Flexity Outlook (Toronto)

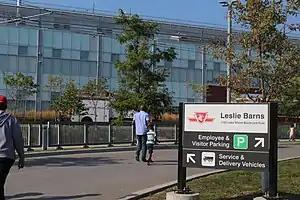
Leslie Barns maintenance and storage facility, which opened in 2015

As of early 2019, Flexity Outlook streetcars have not been meeting expectations for reliability. The mean distance between failures (MDBF) for Flexity streetcars is expected to be . (MDBF includes only those failures that delay service by five minutes or more.) However, in March 2019, the MDBF was , a decrease of from March 2018 and a decrease of February 2019. Failures have occurred for the hydraulic brake system, doors, propulsion systems, wheel flange lubricators, among other parts. According to the May 2019 TTC CEO report, "Bombardier has developed various vehicle modification programs to help improve reliability." Despite these problems, the TTC is satisfied with the overall performance of the Flexity fleet, especially in winter.